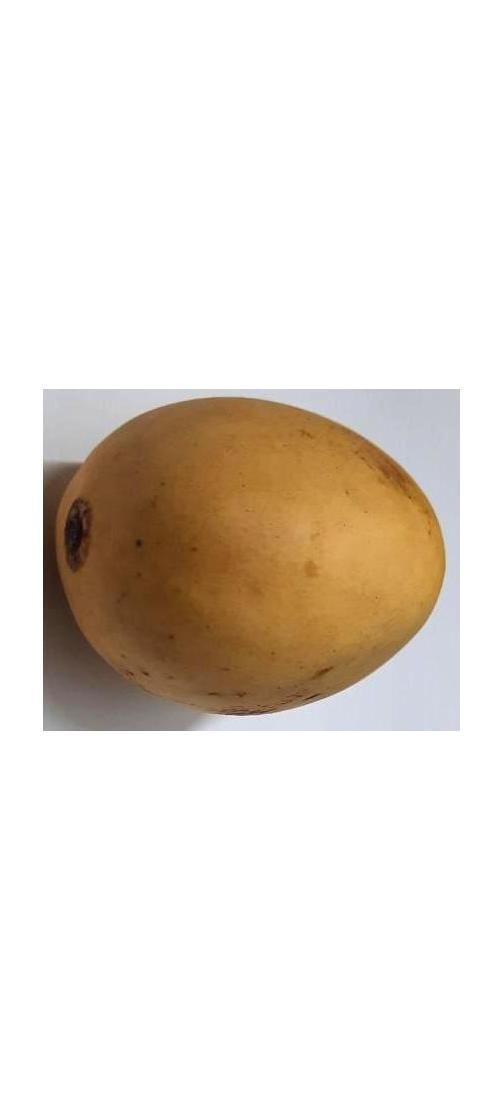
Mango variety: Katimon